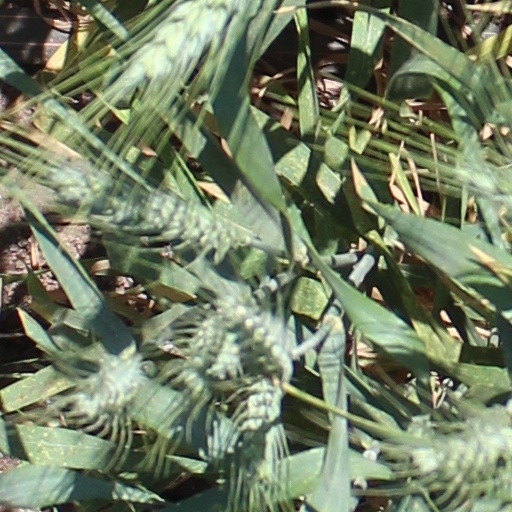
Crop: wheat